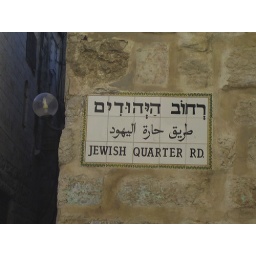
A street sign in tile.